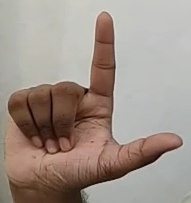
ASL sign: L